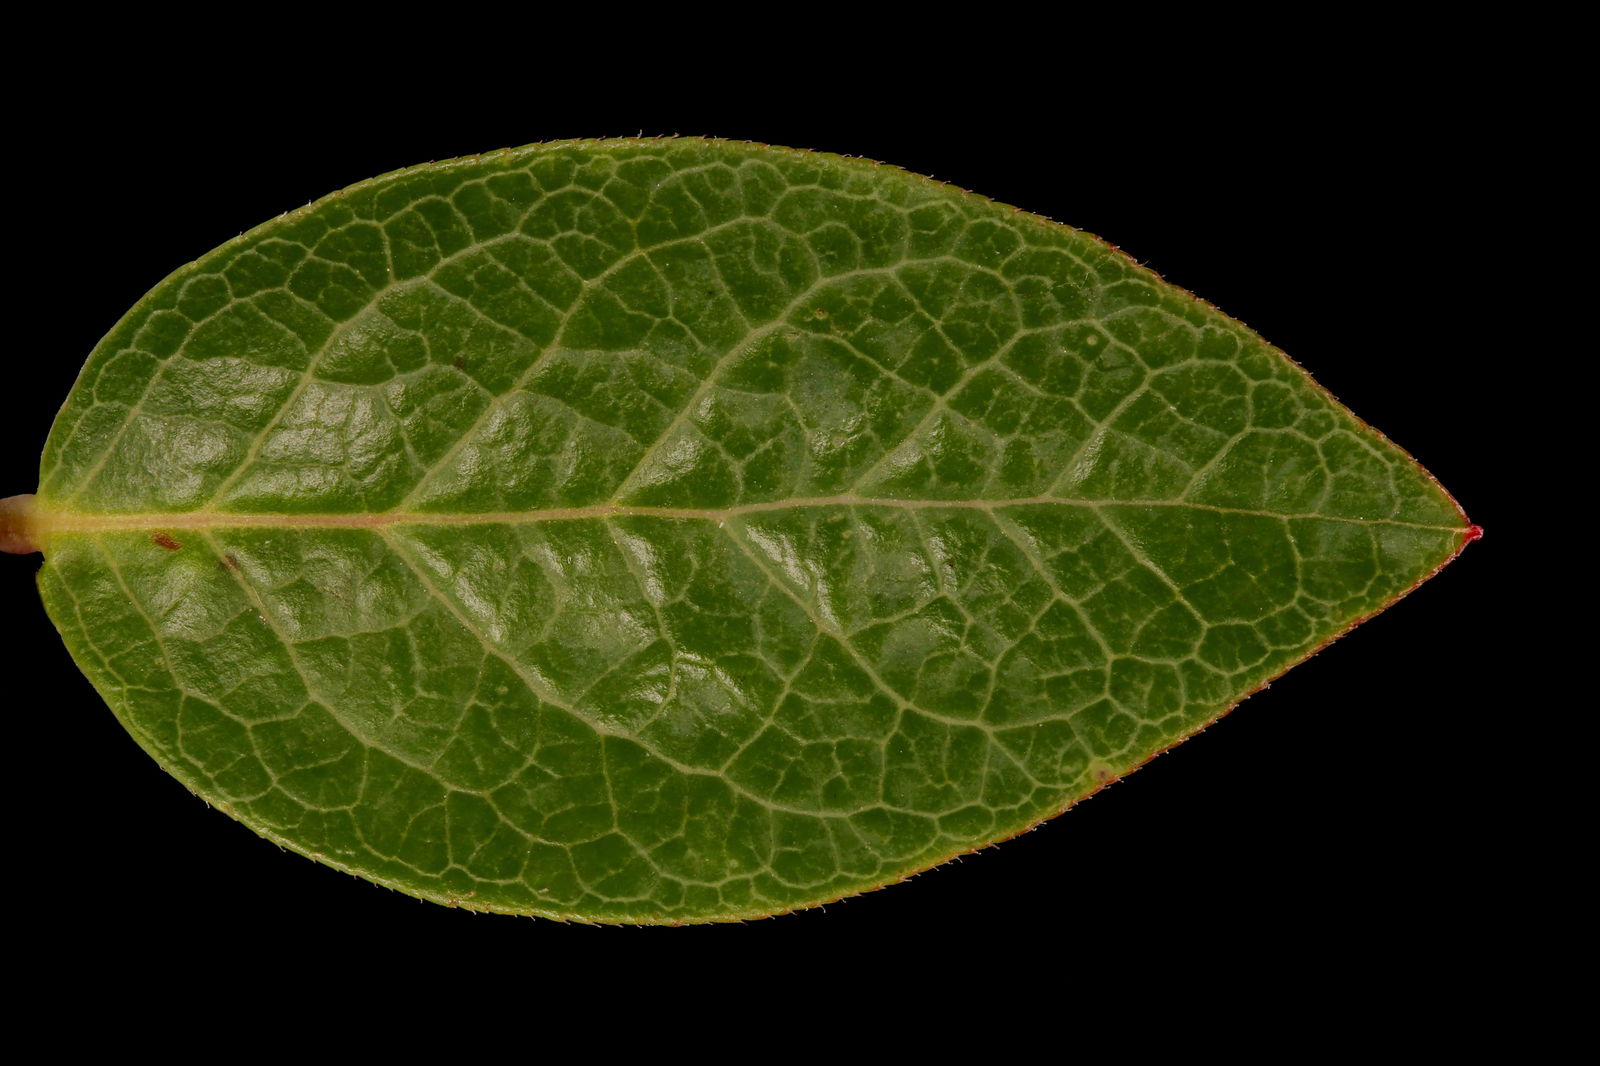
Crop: blueberry
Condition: healthy